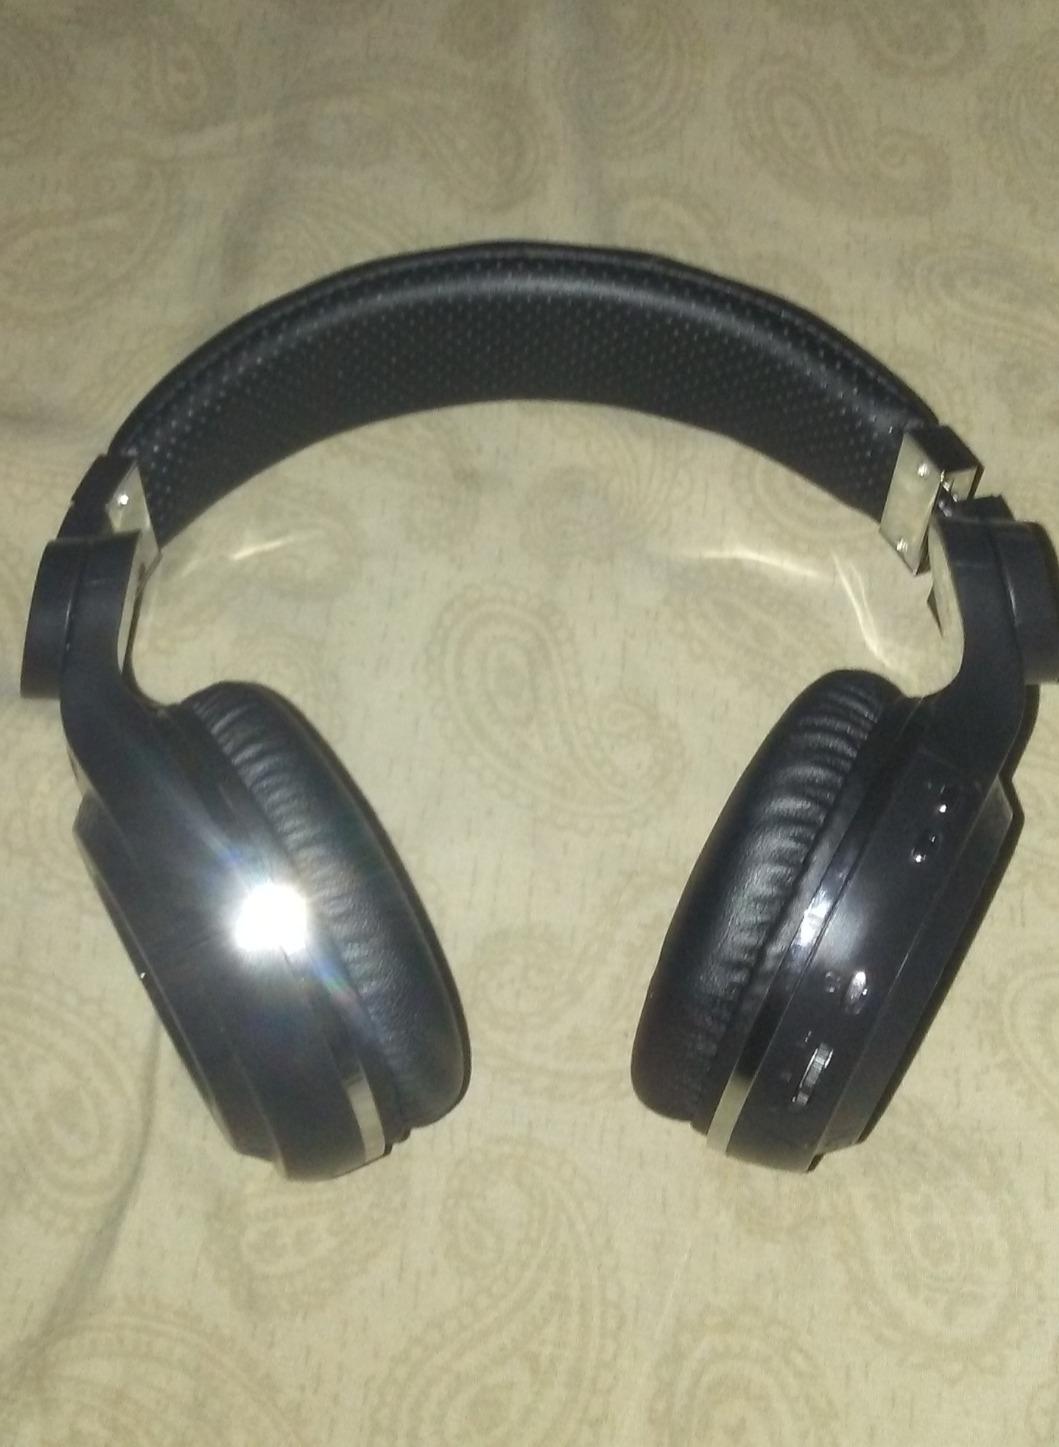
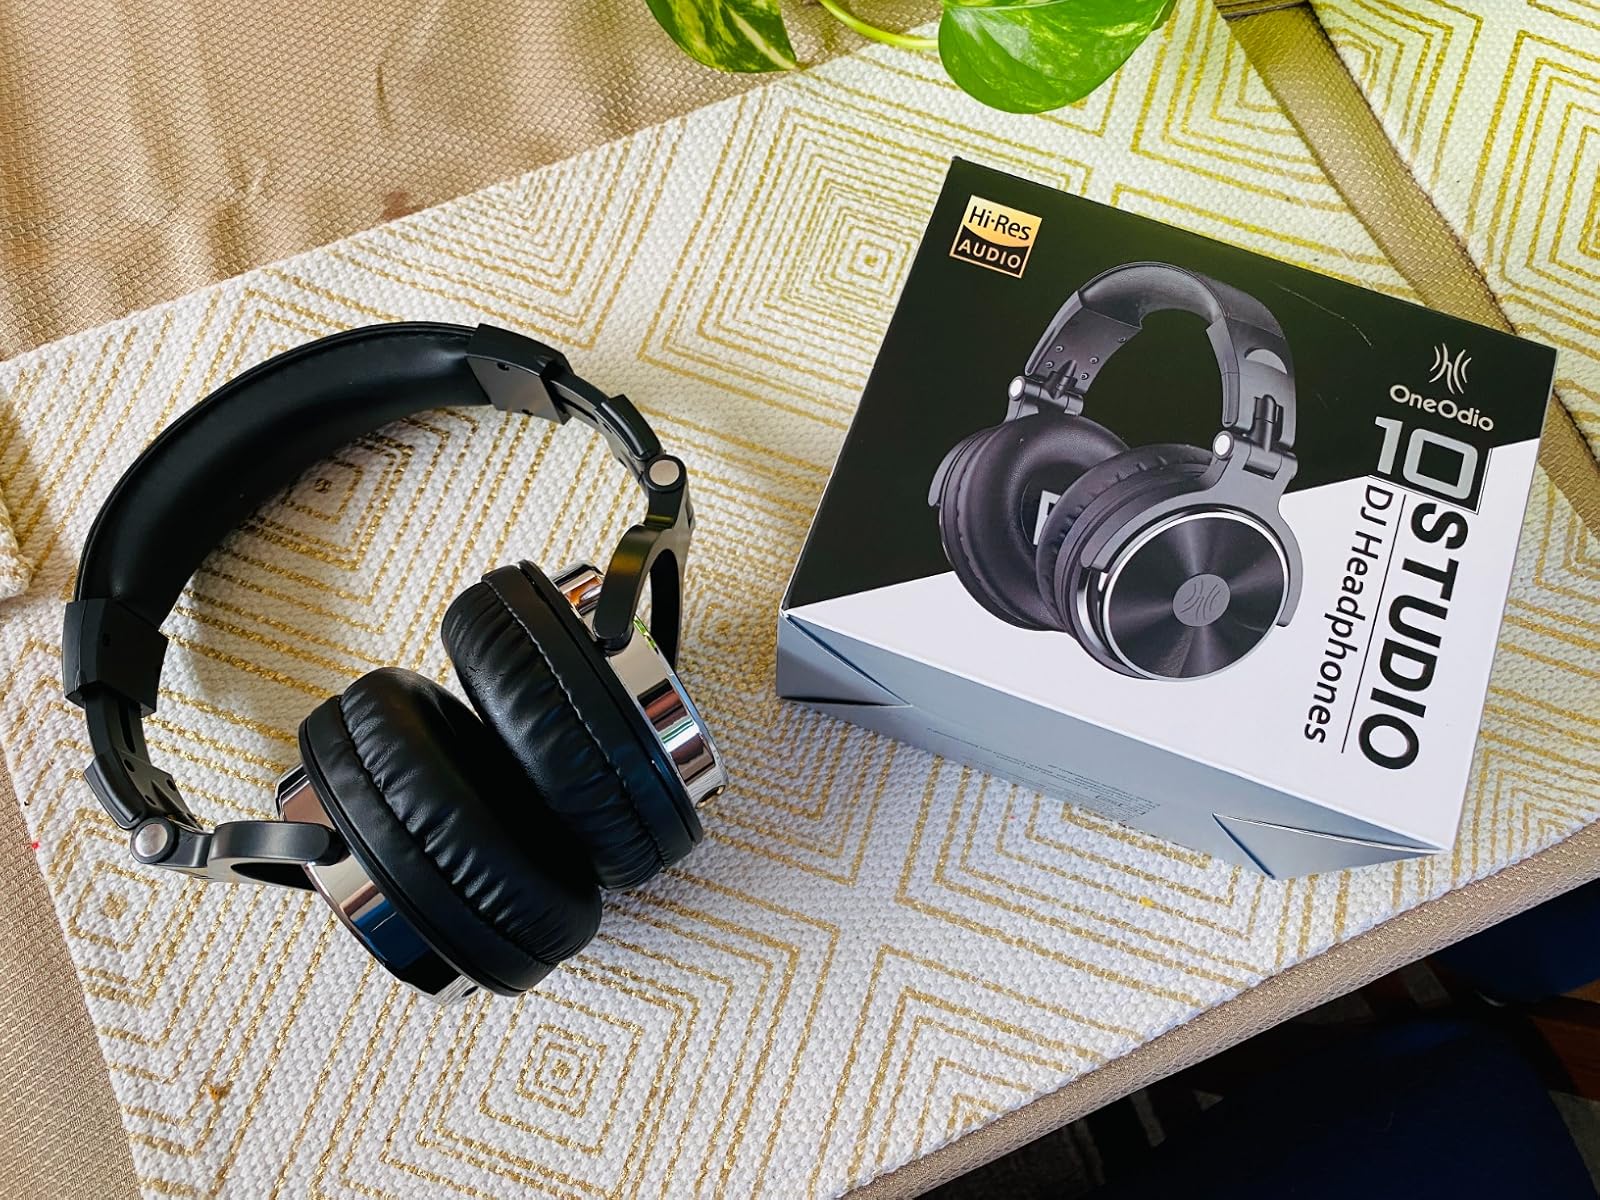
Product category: headphones
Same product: no